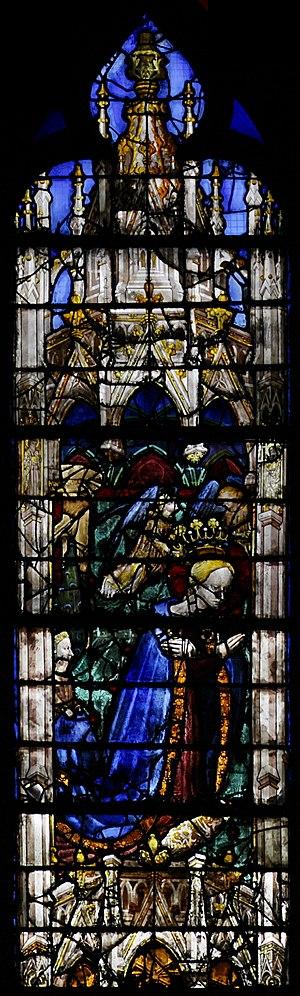
Le Couronnement de la Vierge est un des thèmes de l'iconographie chrétienne consistant à représenter la Vierge Marie, couronnée dans les cieux. Le thème est présent à partir du Moyen Âge, mais ne fait pas l'objet d'un dogme reconnu par l’Église. Dans le calendrier grégorien, il est fêté le 22 août, huit jours après la fête de l'Assomption.
La Chapelle de Vendôme est une chapelle taillée dans le collatéral sud de la Cathédrale Notre-Dame de Chartres.